Basque music

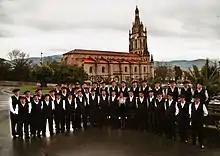
Basque traditional choir

The Basque people are especially given to singing. Basque language has stuck to the oral tradition stronger than Romance languages, and its literature was first recorded in writing in the 16th century. There are ballads dating from the 15th century that have been passed from parents to children by word of mouth, e.g. "Ozaze Jaurgainian" from Soule, which relates events six centuries ago and has come down to us in different versions (the best known was popularized by Benito Lertxundi), or "Alostorrea", from Biscay. These ballads were crafted and spread by minstrels or bertsolaris, were kept in popular memory, and were transmitted in the so-called "kopla zaharrak", sets of poems with a characteristic rhythmic pattern that could be sung: this is similar to traditional practices elsewhere in Europe. So, for example, the first work of literature in Basque "Linguæ Vasconum Primitiæ" (1545) by Bernard Etxepare shows long verses that, while deceptively fashioned in metres resembling those used in Romance poetry, follow an internal rhythmic pattern similar to a "kopla", so they can be popularly sung. Even today, it is not unusual to see groups of people marching around a town at some local festival singing and asking the neighbours for a food, drink or money donation, while the most famous celebrations following this pattern across the whole Basque Country may be those taking place on Christmas Eve (Olentzero) and the Saint Agatha's Eve, with singers dressing up in traditional costumes.